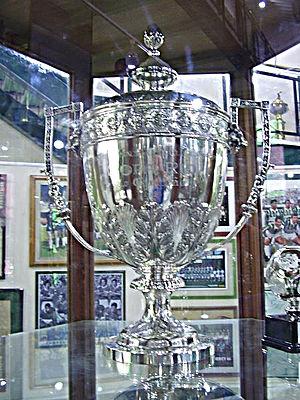
La Copa Rio fut l'une des premières compétitions de football intercontinentales, bien que c'était un tournoi amical. La presse brésilienne, l'appelait à l'époque la "coupe du monde des clubs". La Copa Rio présentait un format ressemblant à la première compétition inter-clubs organisée officiellement par la FIFA en 2000, la Coupe du monde des clubs de la FIFA; mais avec des critères d'admission absolument différents.